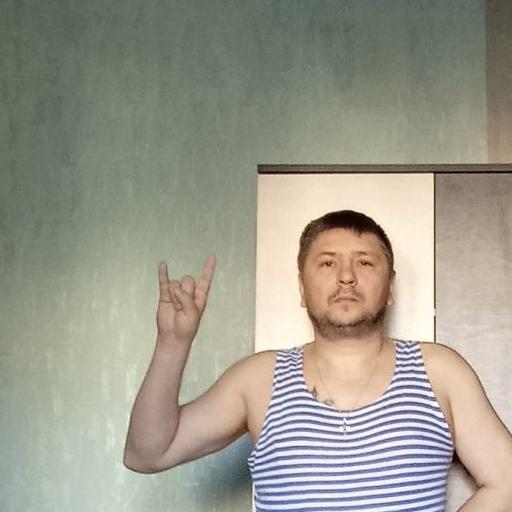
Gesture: rock